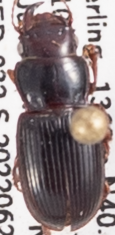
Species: Cratacanthus dubius
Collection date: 2022-06-29
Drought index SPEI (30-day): -0.71
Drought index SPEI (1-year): -2.09
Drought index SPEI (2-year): -2.09